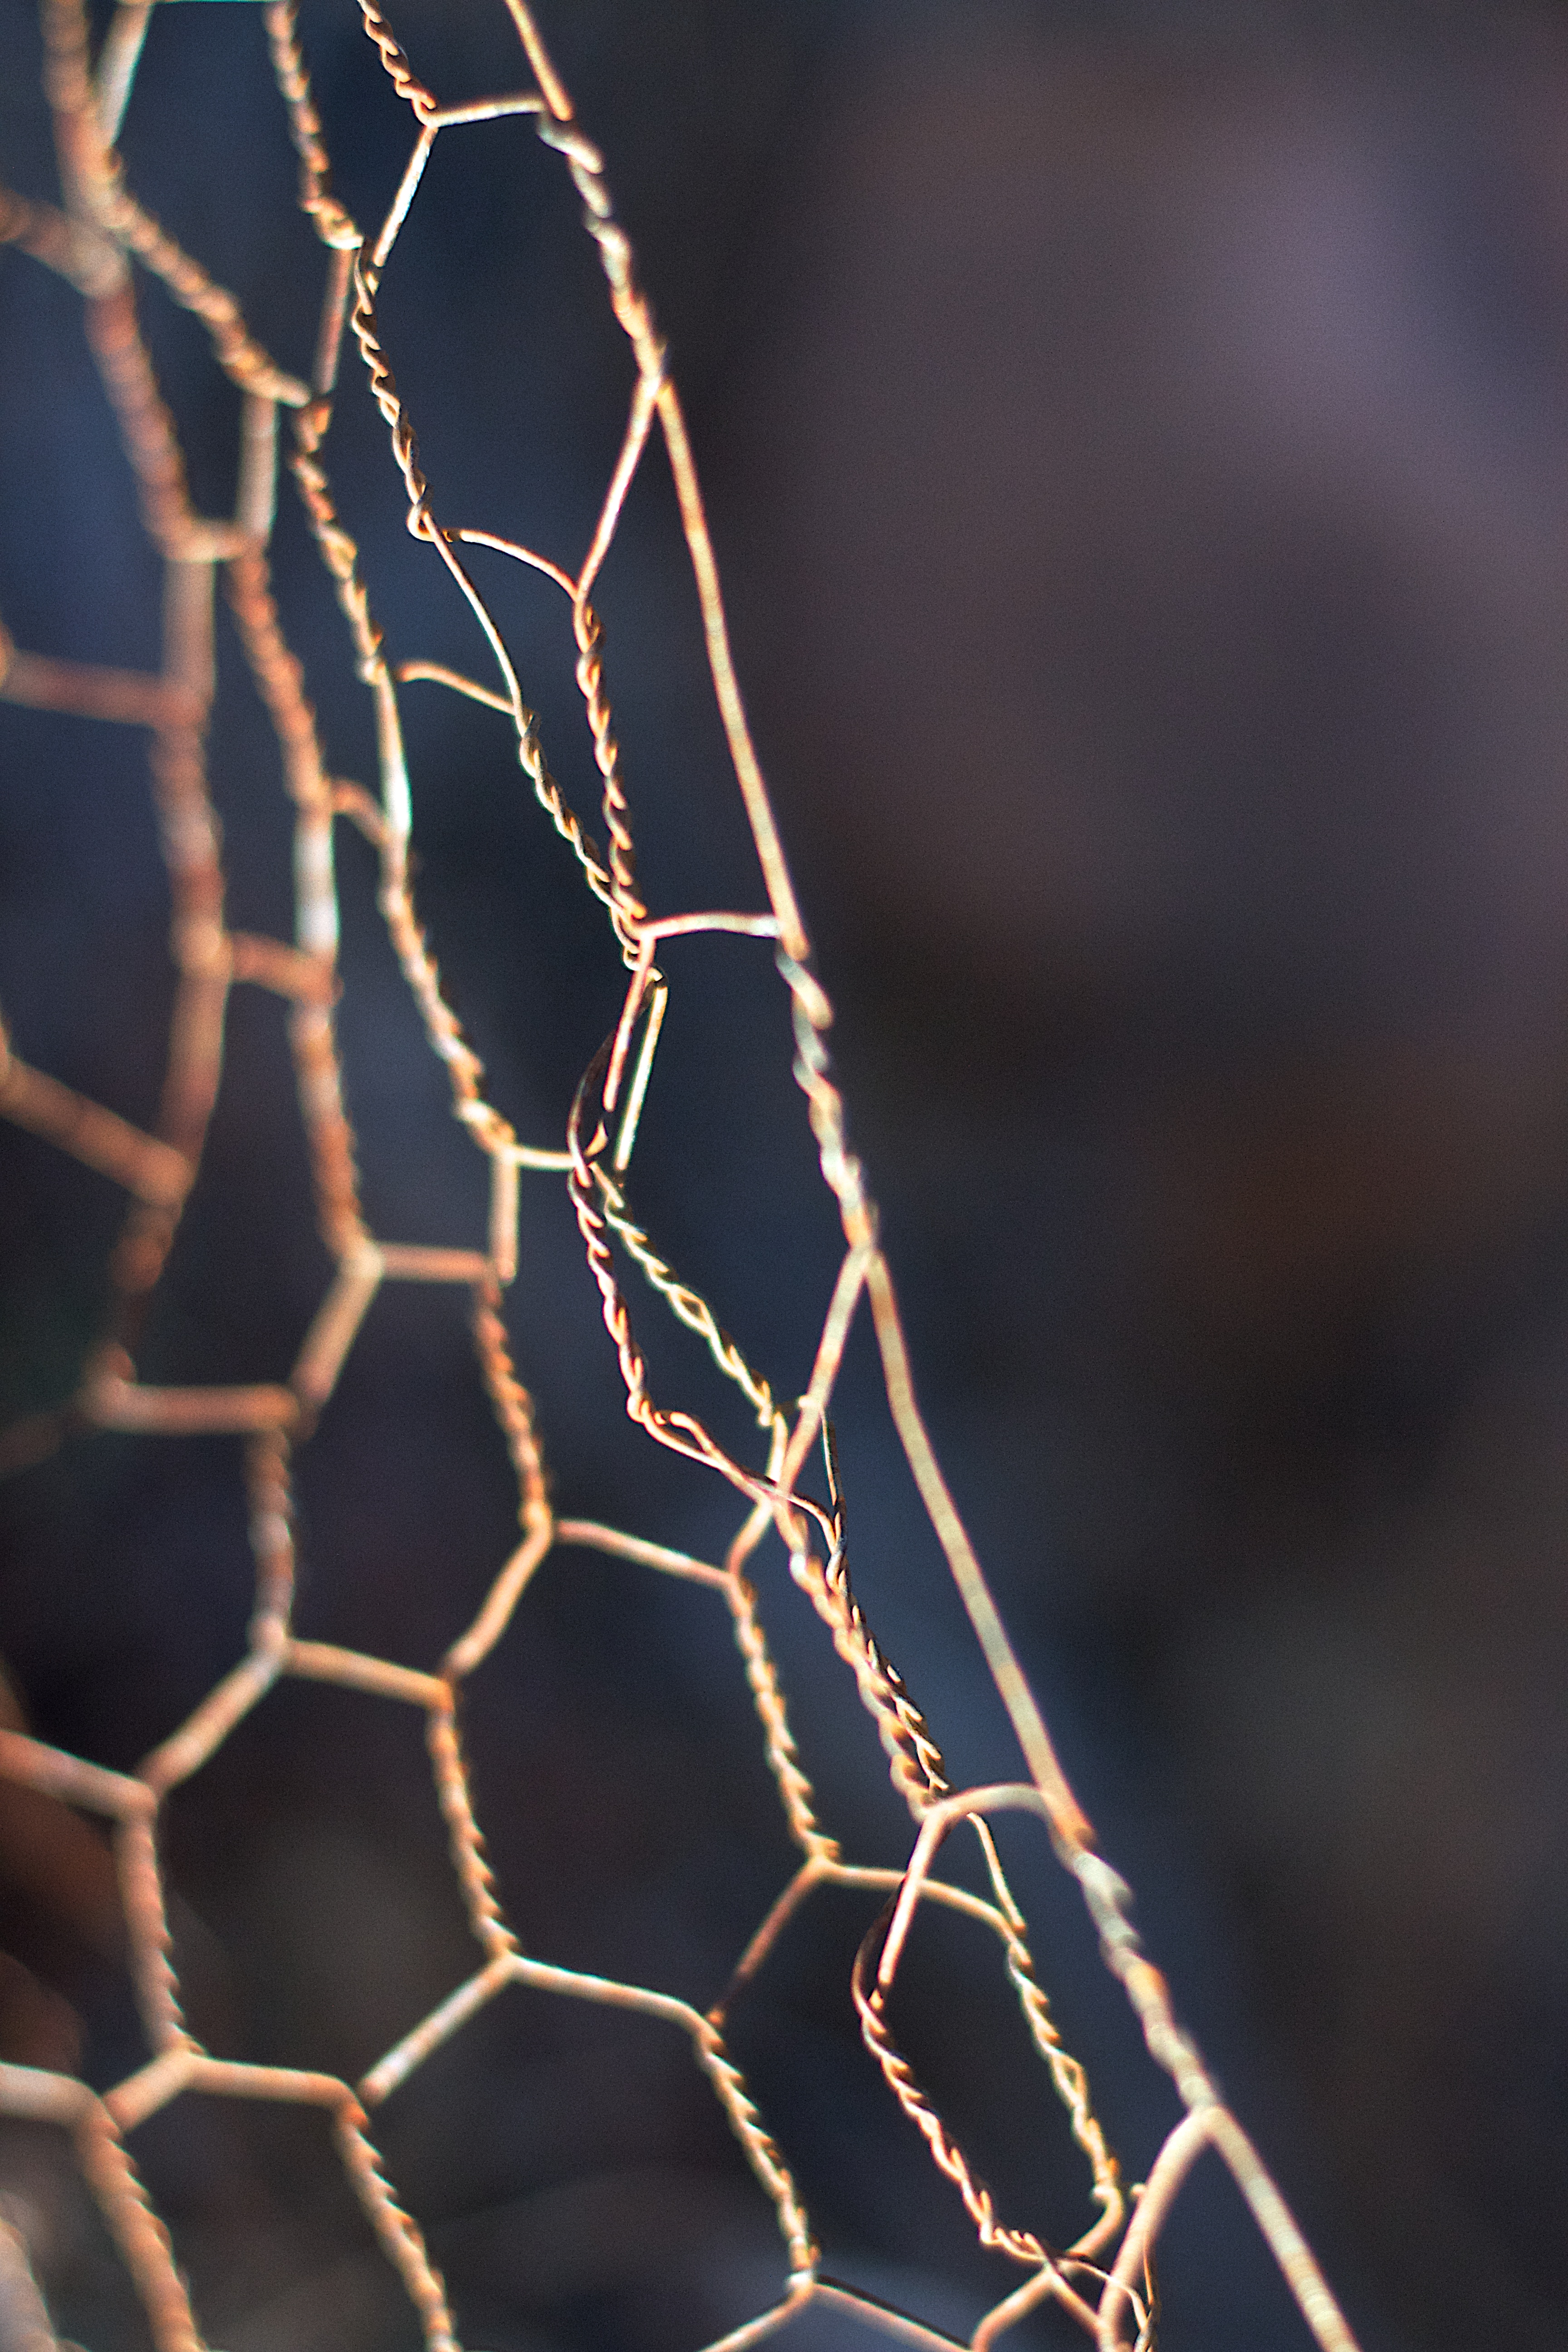
nature, branch, photography, leaf, fauna, material, invertebrate, twig, spider web, close up, spider, macro photography